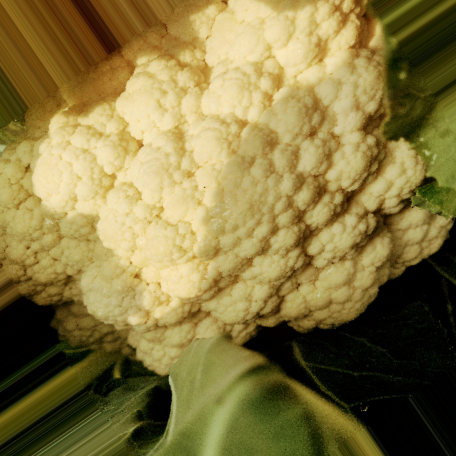
Label: Disease Free